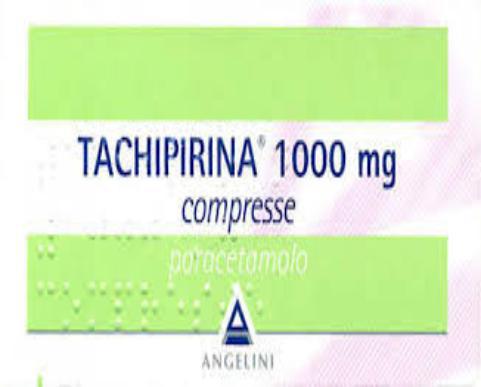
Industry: Medical